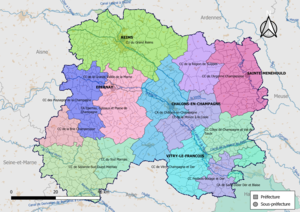
Carte des intercommunalités du département de la Marne, France. Composition au 1er janvier 2019.
Depuis le 1ᵉʳ janvier 2017, le département de la Marne compte 14 établissements publics de coopération intercommunale à fiscalité propre dont le siège est dans le département. Par ailleurs 10 communes sont groupées dans une intercommunalité dont le siège est situé hors département.